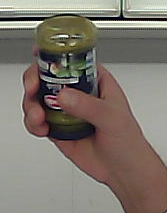
Product: barilla_pesto